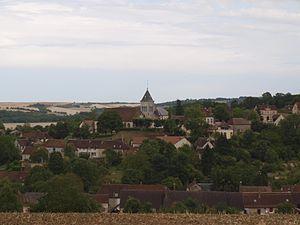
Saint-Aubin-Château-Neuf (Yonne
Le Val d'Ocre est, depuis le 1ᵉʳ janvier 2016, une commune nouvelle française située dans le département de l'Yonne, en région Bourgogne-Franche-Comté.
Saint-Aubin-Château-Neuf est une ancienne commune française située dans le département de l'Yonne en région Bourgogne-Franche-Comté, devenue le 1ᵉʳ janvier 2016 une commune déléguée de la commune nouvelle du Val-d'Ocre qui inclut Saint-Martin-sur-Ocre.